Americas–France relations

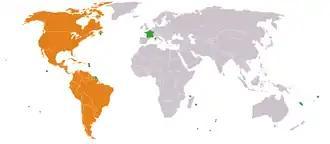
France-Americas relations span a period of about 500 years.

France–Americas relations started in the 16th century, soon after the discovery of the New World by Christopher Columbus, and have developed over a period of several centuries.